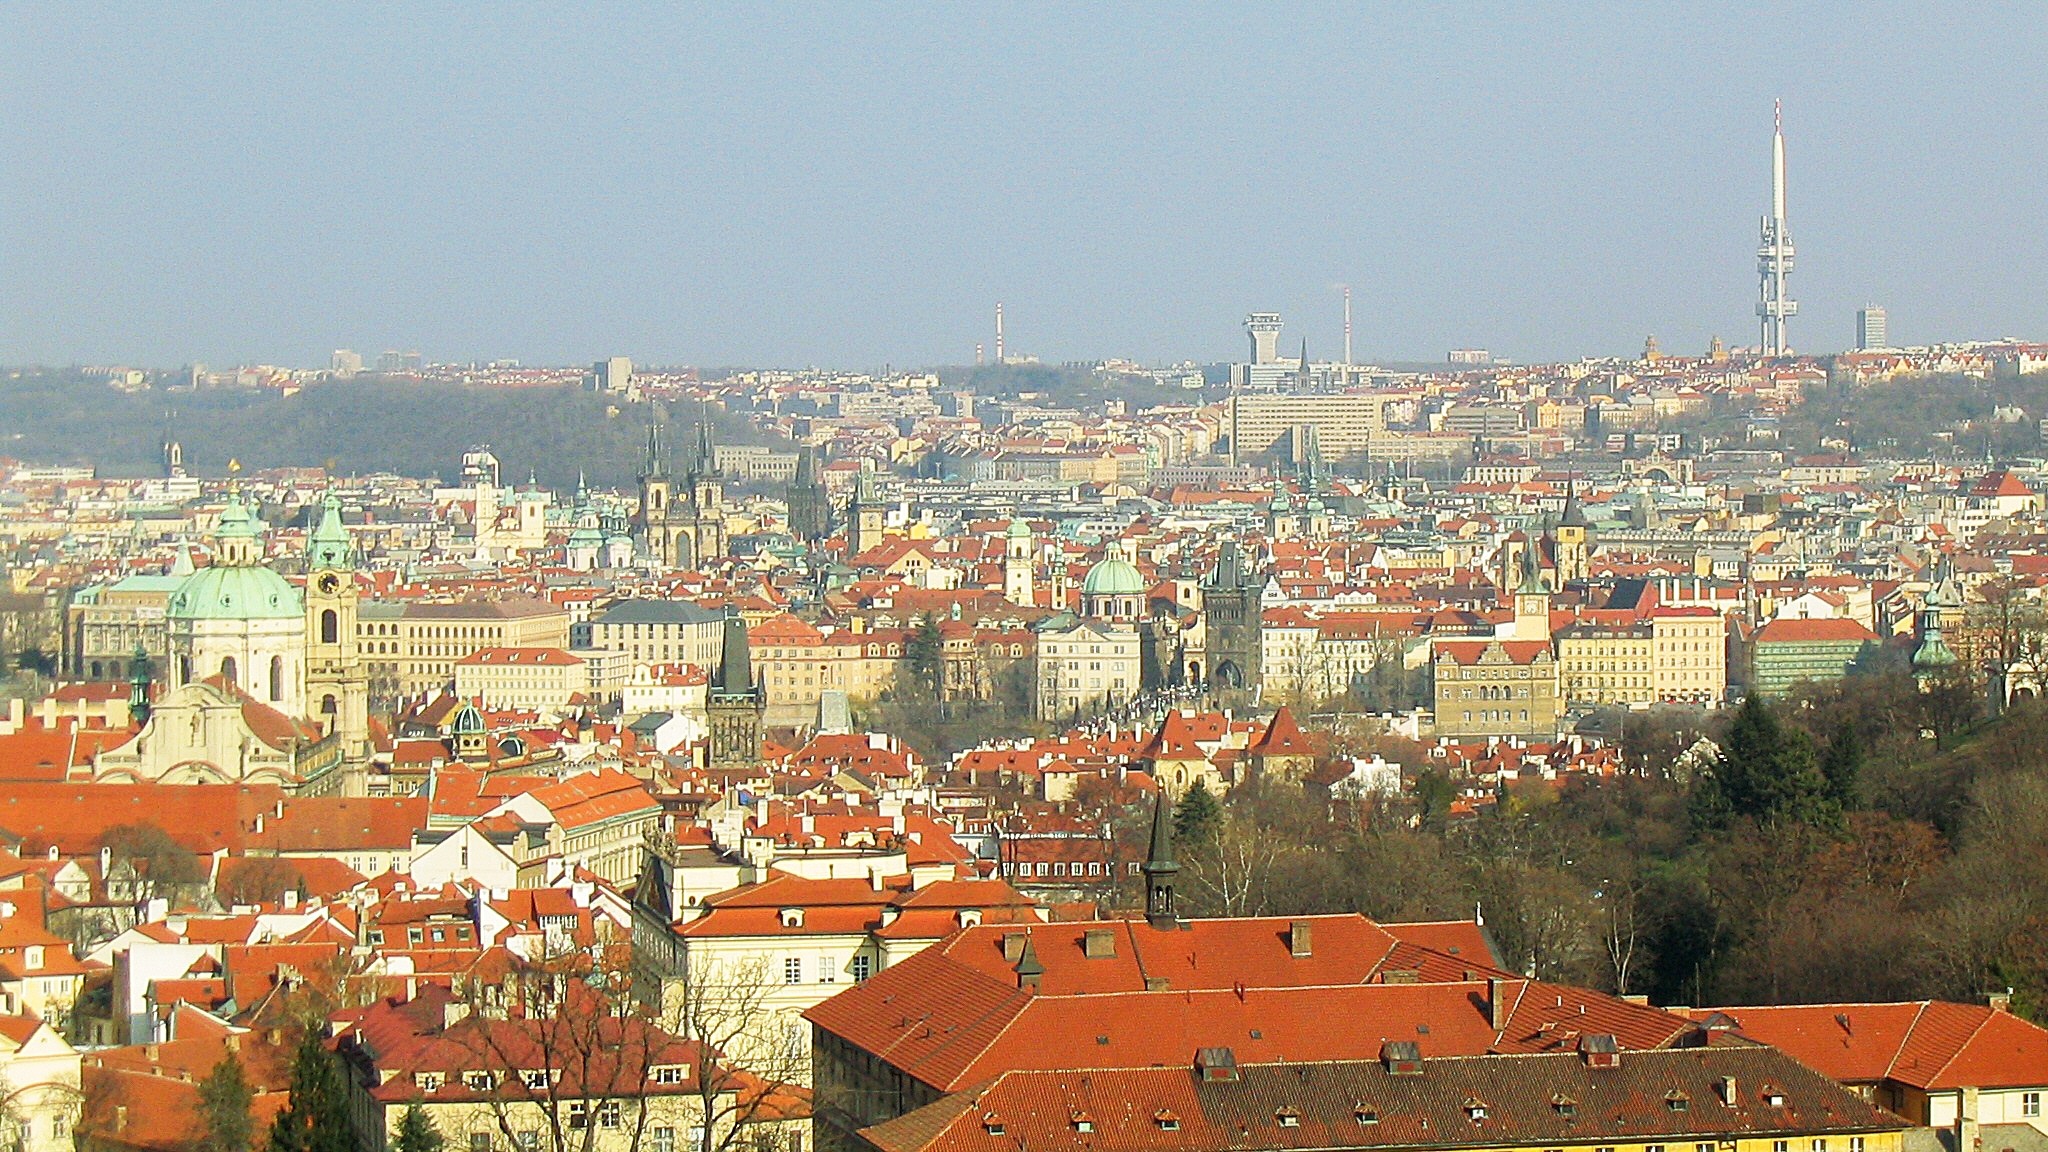
skyline, town, view, city, cityscape, panorama, downtown, prague, capital, praha, czech republic, metropolis, neighbourhood, aerial photography, urban area, residential area, human settlement